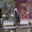
Label: bird